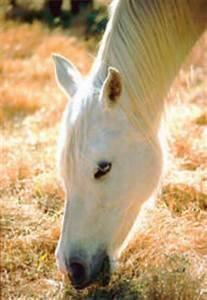
horse